Bombardment of Fort Stevens

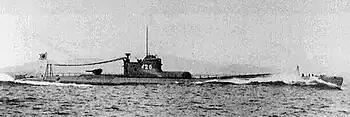
"I-25"

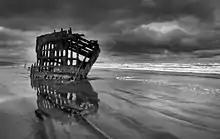
The wreck of the "Peter Iredale"

Even though there were no injuries and very little damage, the Japanese attack on Fort Stevens along with the Aleutian Islands Campaign the same month helped create the 1942 full-scale West Coast invasion scare. Thereafter, rolls of barbed wire would be strung from Point Adams, near the mouth of the Columbia River, southward in case of an invasion. The wrecked British barque "Peter Iredale" was entangled in the wire and would remain so until the war's end.